Bastion fort

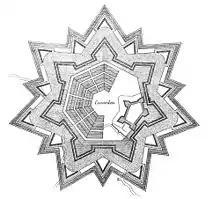
Fortification plan of Coevorden, laid out in a radial pattern within polygonal fortifications and extensive outer earthworks as rebuilt in the early seventeenth century by Maurice, Prince of Orange

Their predecessors, medieval fortresses, were usually placed on high hills. From there, arrows were shot at the enemies. The enemies' hope was to either ram the gate or climb over the wall with ladders and overcome the defenders. For the invading force these fortifications proved quite difficult to overcome and, accordingly, fortresses occupied a key position in warfare.